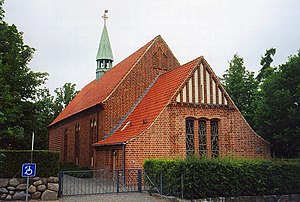
Hareskov Kirke
Hareskov Kirke
Hareskov Kirke ligger i den nordlige del af Hareskovby ca. 14 km NV for Københavns centrum.